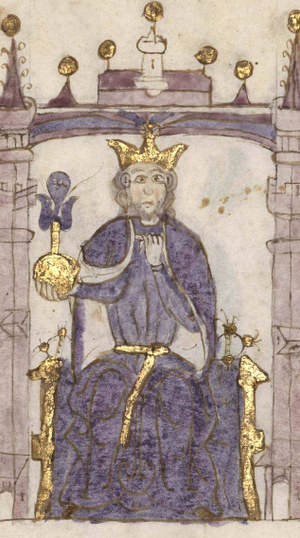
Sanche VI de Navarre, dit le Sage né en 1132, mort le 27 juin 1194 à Pampelune. Il régna sur la Navarre de 1150 à 1194.
Cet article donne la liste des héritiers successifs du trône de Navarre depuis l'avènement de García V en 1134 jusqu'à l'abdication de Charles IV en 1830 pour la Basse-Navarre et la dissolution du titre d'Isabelle Iʳᵉ en 1833 pour la Haute-Navarre. Contrairement à d'autres monarchies, les règles de succession n'ont pas inclus la loi salique, mais la primogéniture cognatique avec préférence masculine. Les héritiers mâles ont porté le titre de prince de Viane, créé en 1423 sur décision du roi Charles III en faveur du premier descendant mâle du monarque.